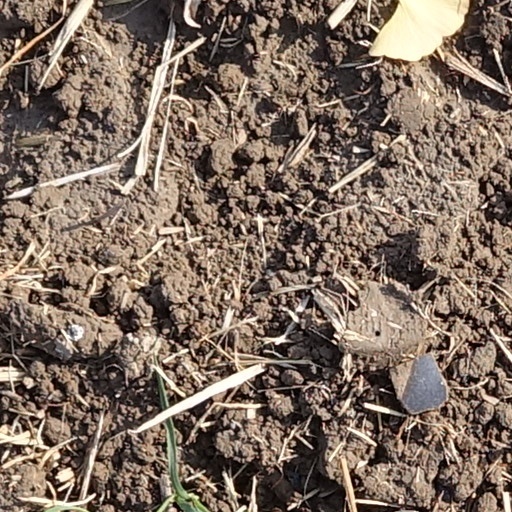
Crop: wheat